Hotel Lodi

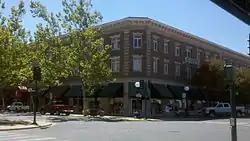

The Hotel Lodi is a historic hotel located at 5 S. School St. in Lodi, California. Opened in 1915, the hotel was the largest and most significant hotel in northern San Joaquin County at the time. In addition to lodging, the hotel also hosted major social events, important business meetings, and large social club meetings. The hotel spurred growth in the city's hotel industry, and the presence of a large, modern hotel was credited with improving other areas of Lodi's economy as well. After the 1930s, the hotel began to decline, and by the late 1940s it no longer held its social and business functions. The hotel was later converted into a commercial building.